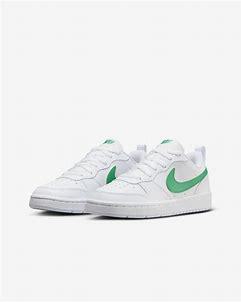
Brand: Nike
Model: Court Borough Recraft